Wawona Covered Bridge

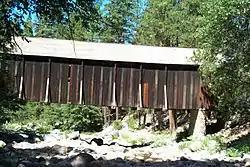

The Wawona Covered Bridge is a covered bridge spanning the South Fork Merced River near Wawona, California, in Yosemite National Park. The open bridge (without the covering) was built by Galen Clark, the steward of what was then called the Yosemite Grant, in 1868, without its cladding. The open bridge was a component of Clark's proposed new road from Wawona to the Yosemite Valley. Clark was unable to complete the road, which he sold to the Washburn Group of investors along with his stopover lodging (Clark's Station) in 1874. In mid-1875 the Washburn Group completed the road to Yosemite Valley. It is one of twelve remaining covered bridges in California.